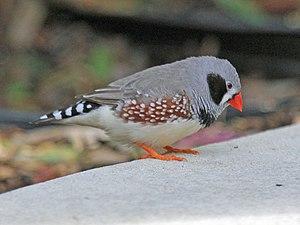
Le Diamant mandarin est une espèce d'oiseaux de la famille des Estrildidé. Parfois nommé Mandarin tout court, c'est le membre de cette famille le plus commun et le plus familier du centre de l'Australie. Il existe un dimorphisme sexuel : le mâle a des joues orange, une poitrine possédant des rayures horizontales et une barre sombre, ainsi que des flancs roux ponctués de points blancs, attributs que la femelle ne possède pas. Les spécimens sauvages sont souvent plus petits que leurs homologues domestiques. Existent également les diamants mandarins de Timor, plus petits que les diamant mandarins « classiques ».